2011 UCF Knights football team

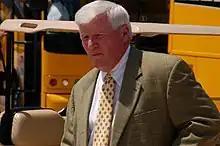
Head coach George O'Leary

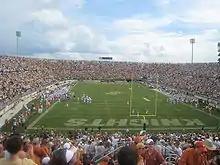
Bright House Networks Stadium

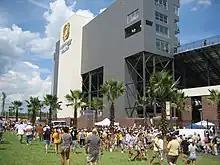
Bright House Networks Stadium, the Knights home field.

2011 marked the fourth straight year that UCF opened the season against an FCS opponent, and the sixth straight opening win for the Knights.